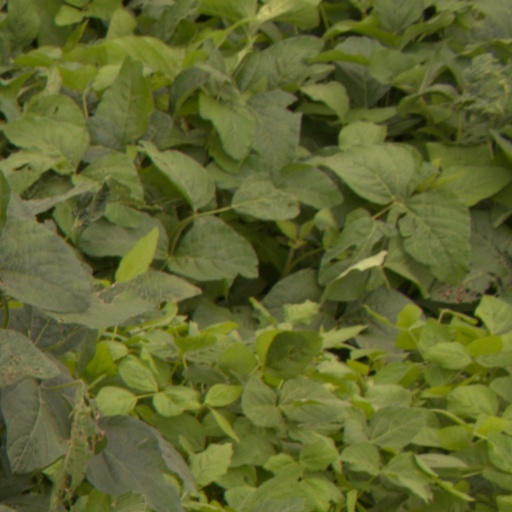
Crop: soybean